LentSpace

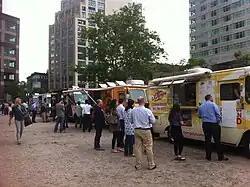
Food trucks in LentSpace in 2012

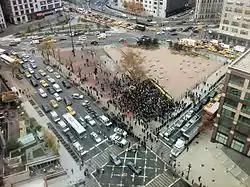
Aerial view of the Occupy protesters in Duarte Square (left), outside of LentSpace (right) in November 2011

LentSpace was a temporary outdoor art space and sculpture garden located in Hudson Square, Lower Manhattan, New York City. The space, which opened in September 2009, is bounded by Varick Street to the west, Canal Street and Albert Capsouto Park to the south, Grand Street to the north, and Sullivan Street and Duarte Square to the east.